Katelyn Tarver

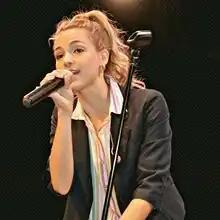
Tarver performing in 2011

On June 14, 2011, Tarver independently released her debut EP, "A Little More Free", produced by Matt Grabe. She was Honor Society's opening act on their June–July 2011 "Wherever You Are" tour. Tarver also toured alongside the bands The Cab and Parachute during the summer of 2012.